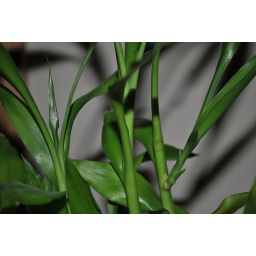
Another random plant in my house